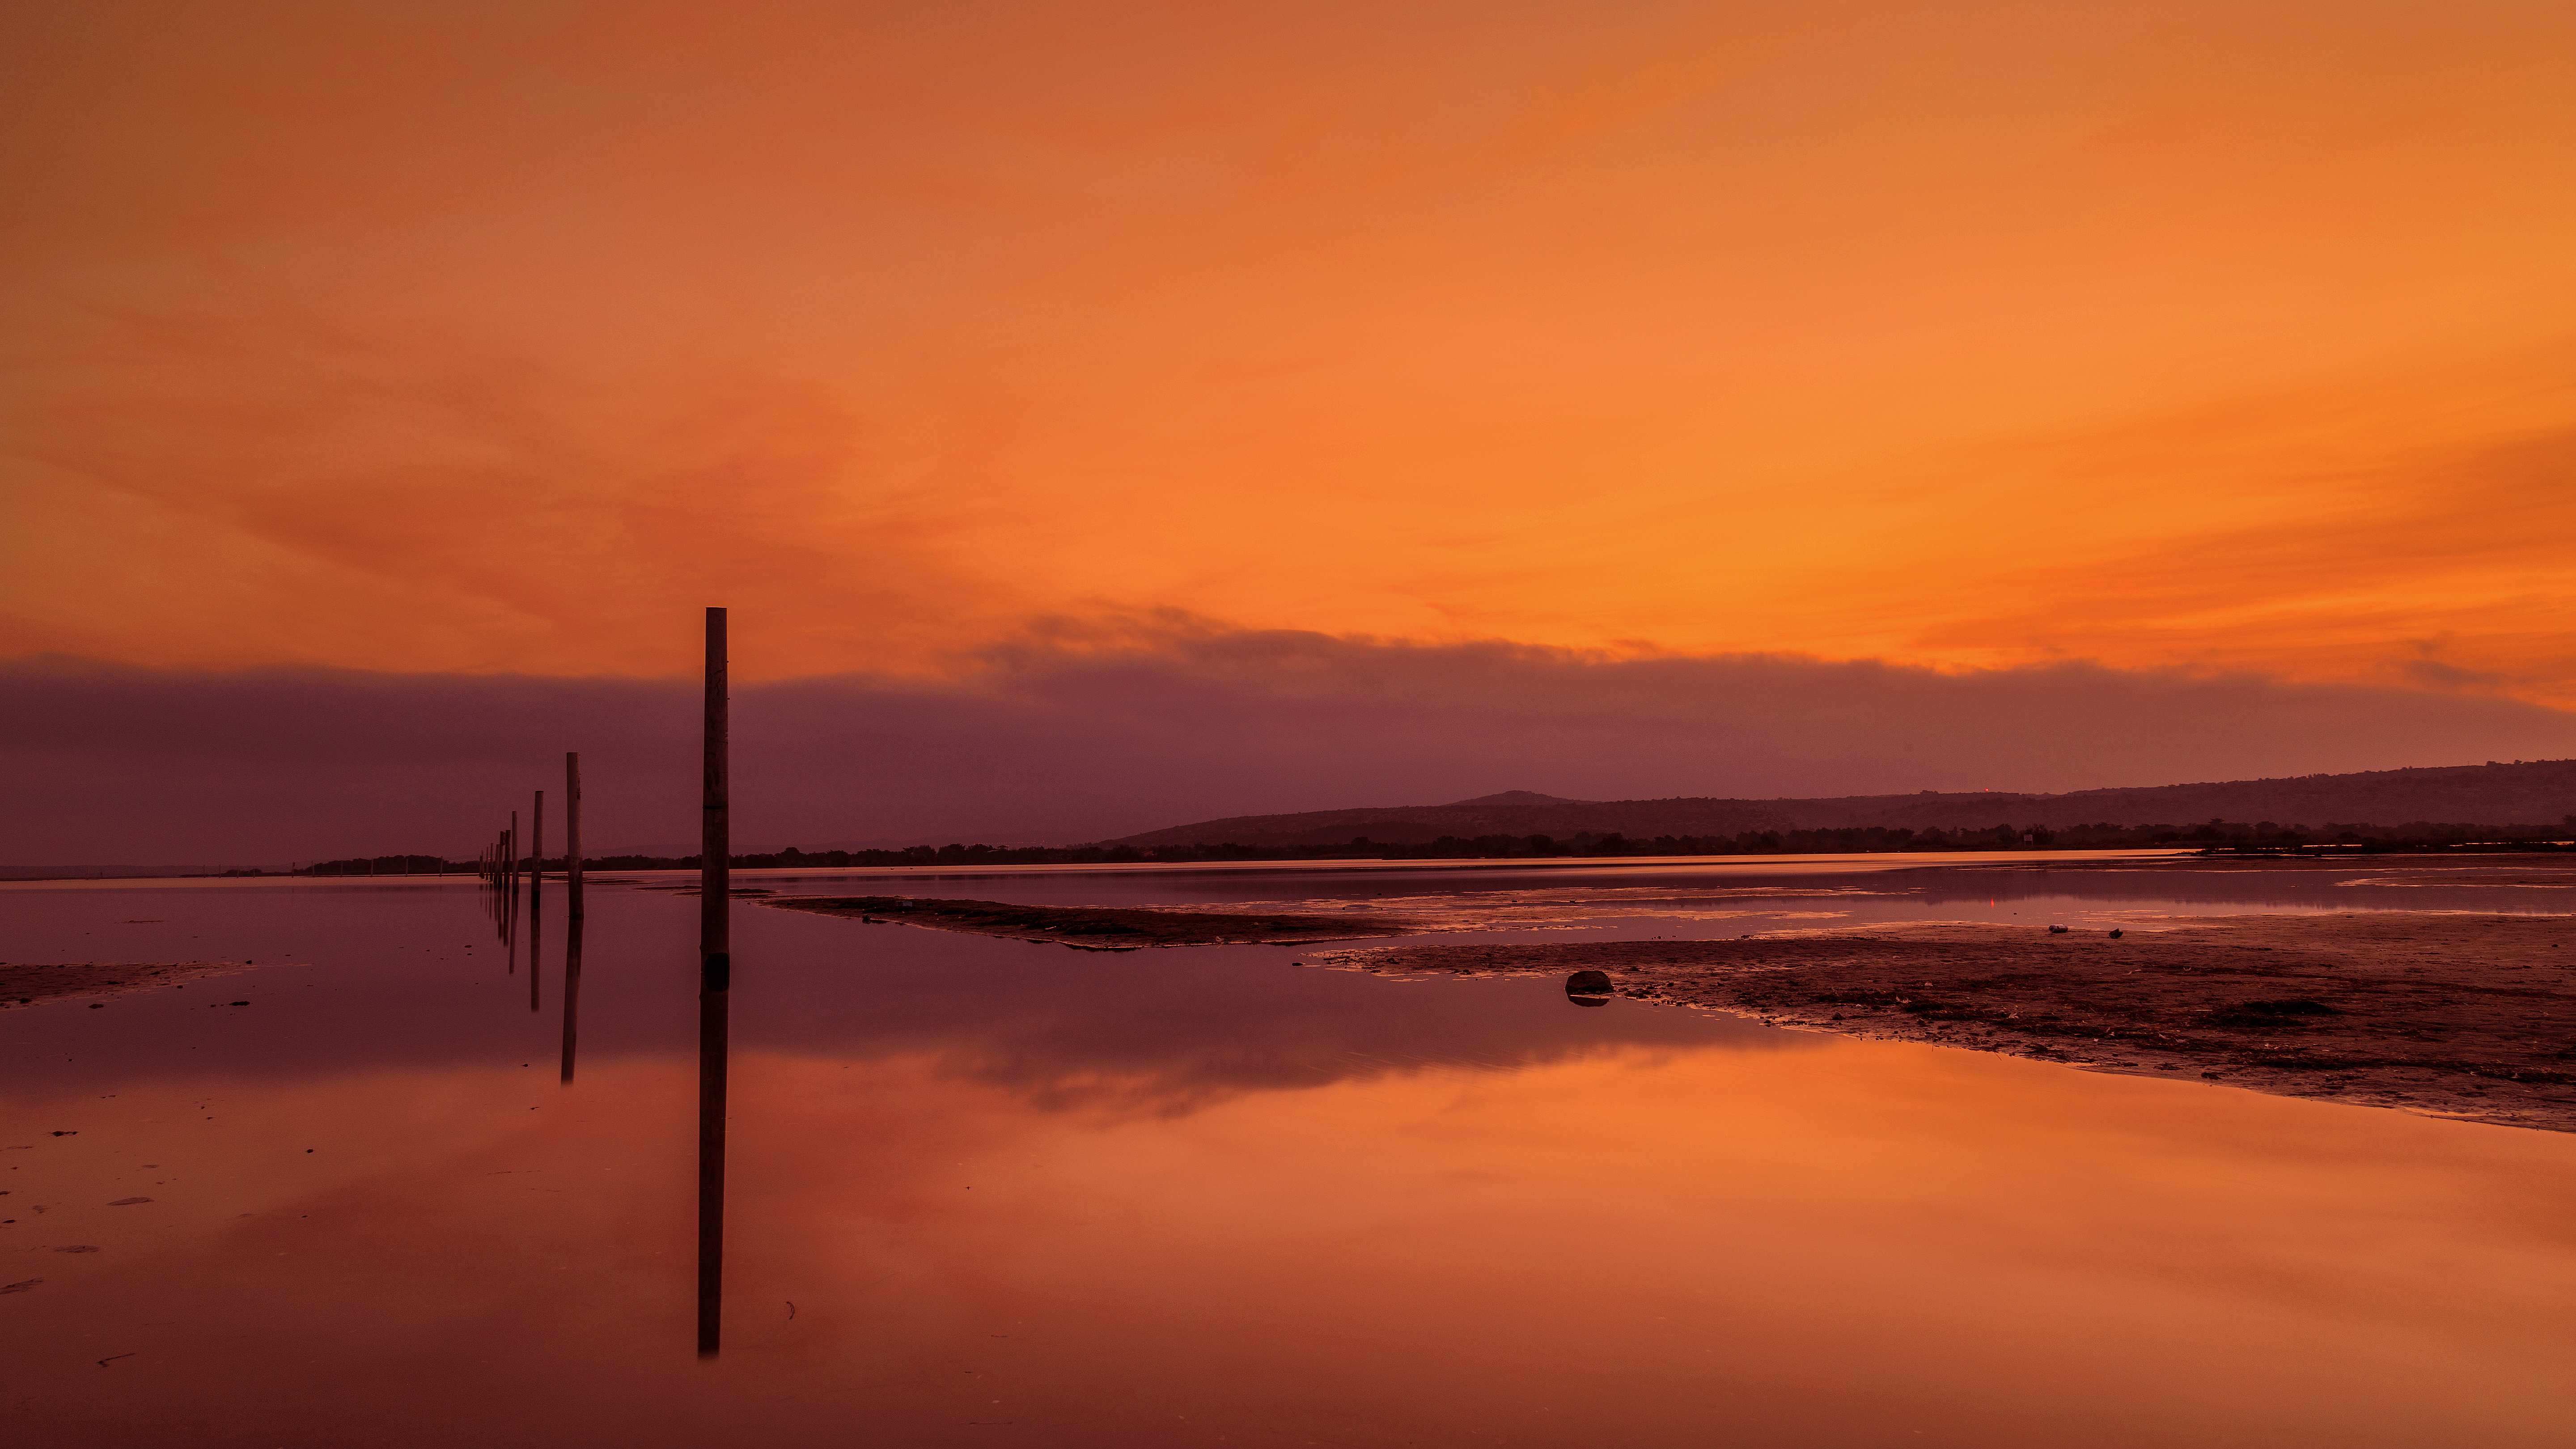
sea, coast, ocean, horizon, cloud, sky, sun, sunrise, sunset, sunlight, morning, wave, dawn, atmosphere, dusk, evening, reflection, loch, afterglow, atmospheric phenomenon, red sky at morning